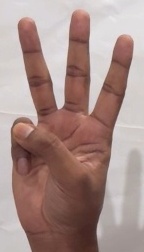
ASL sign: W